Succieu

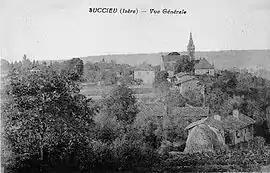
A general view of Succieu at the start of the 20th century

Succieu is a commune in the Isère department in southeastern France.